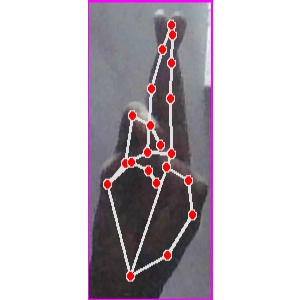
अक्षर: र